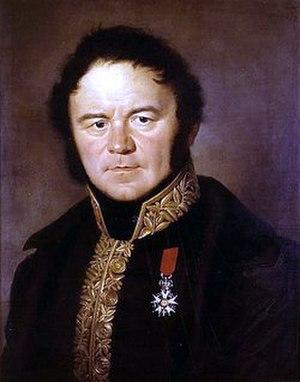
Stendhal en uniforme de consul
Silvestro Valeri est un peintre italien qui fut actif au XIXᵉ et au tout début du XXᵉ siècle.
L'appartement du docteur Gagnon ou maison Stendhal est un ensemble immobilier de deux maisons sur deux étages des XVIᵉ et XVIIᵉ siècles devenu un musée consacré à l'écrivain Henri Beyle dit Stendhal et présentant principalement son environnement familial et social. Situé 20 Grande rue à Grenoble, où vécut le romancier durant son enfance entre 1790 et 1796, ce lieu « de formation intellectuelle » inspira le futur écrivain pour son œuvre. L'appartement en lui-même est l'une des composantes du Musée Stendhal qui englobe sous un concept novateur trois lieux et un itinéraire dans la ville.